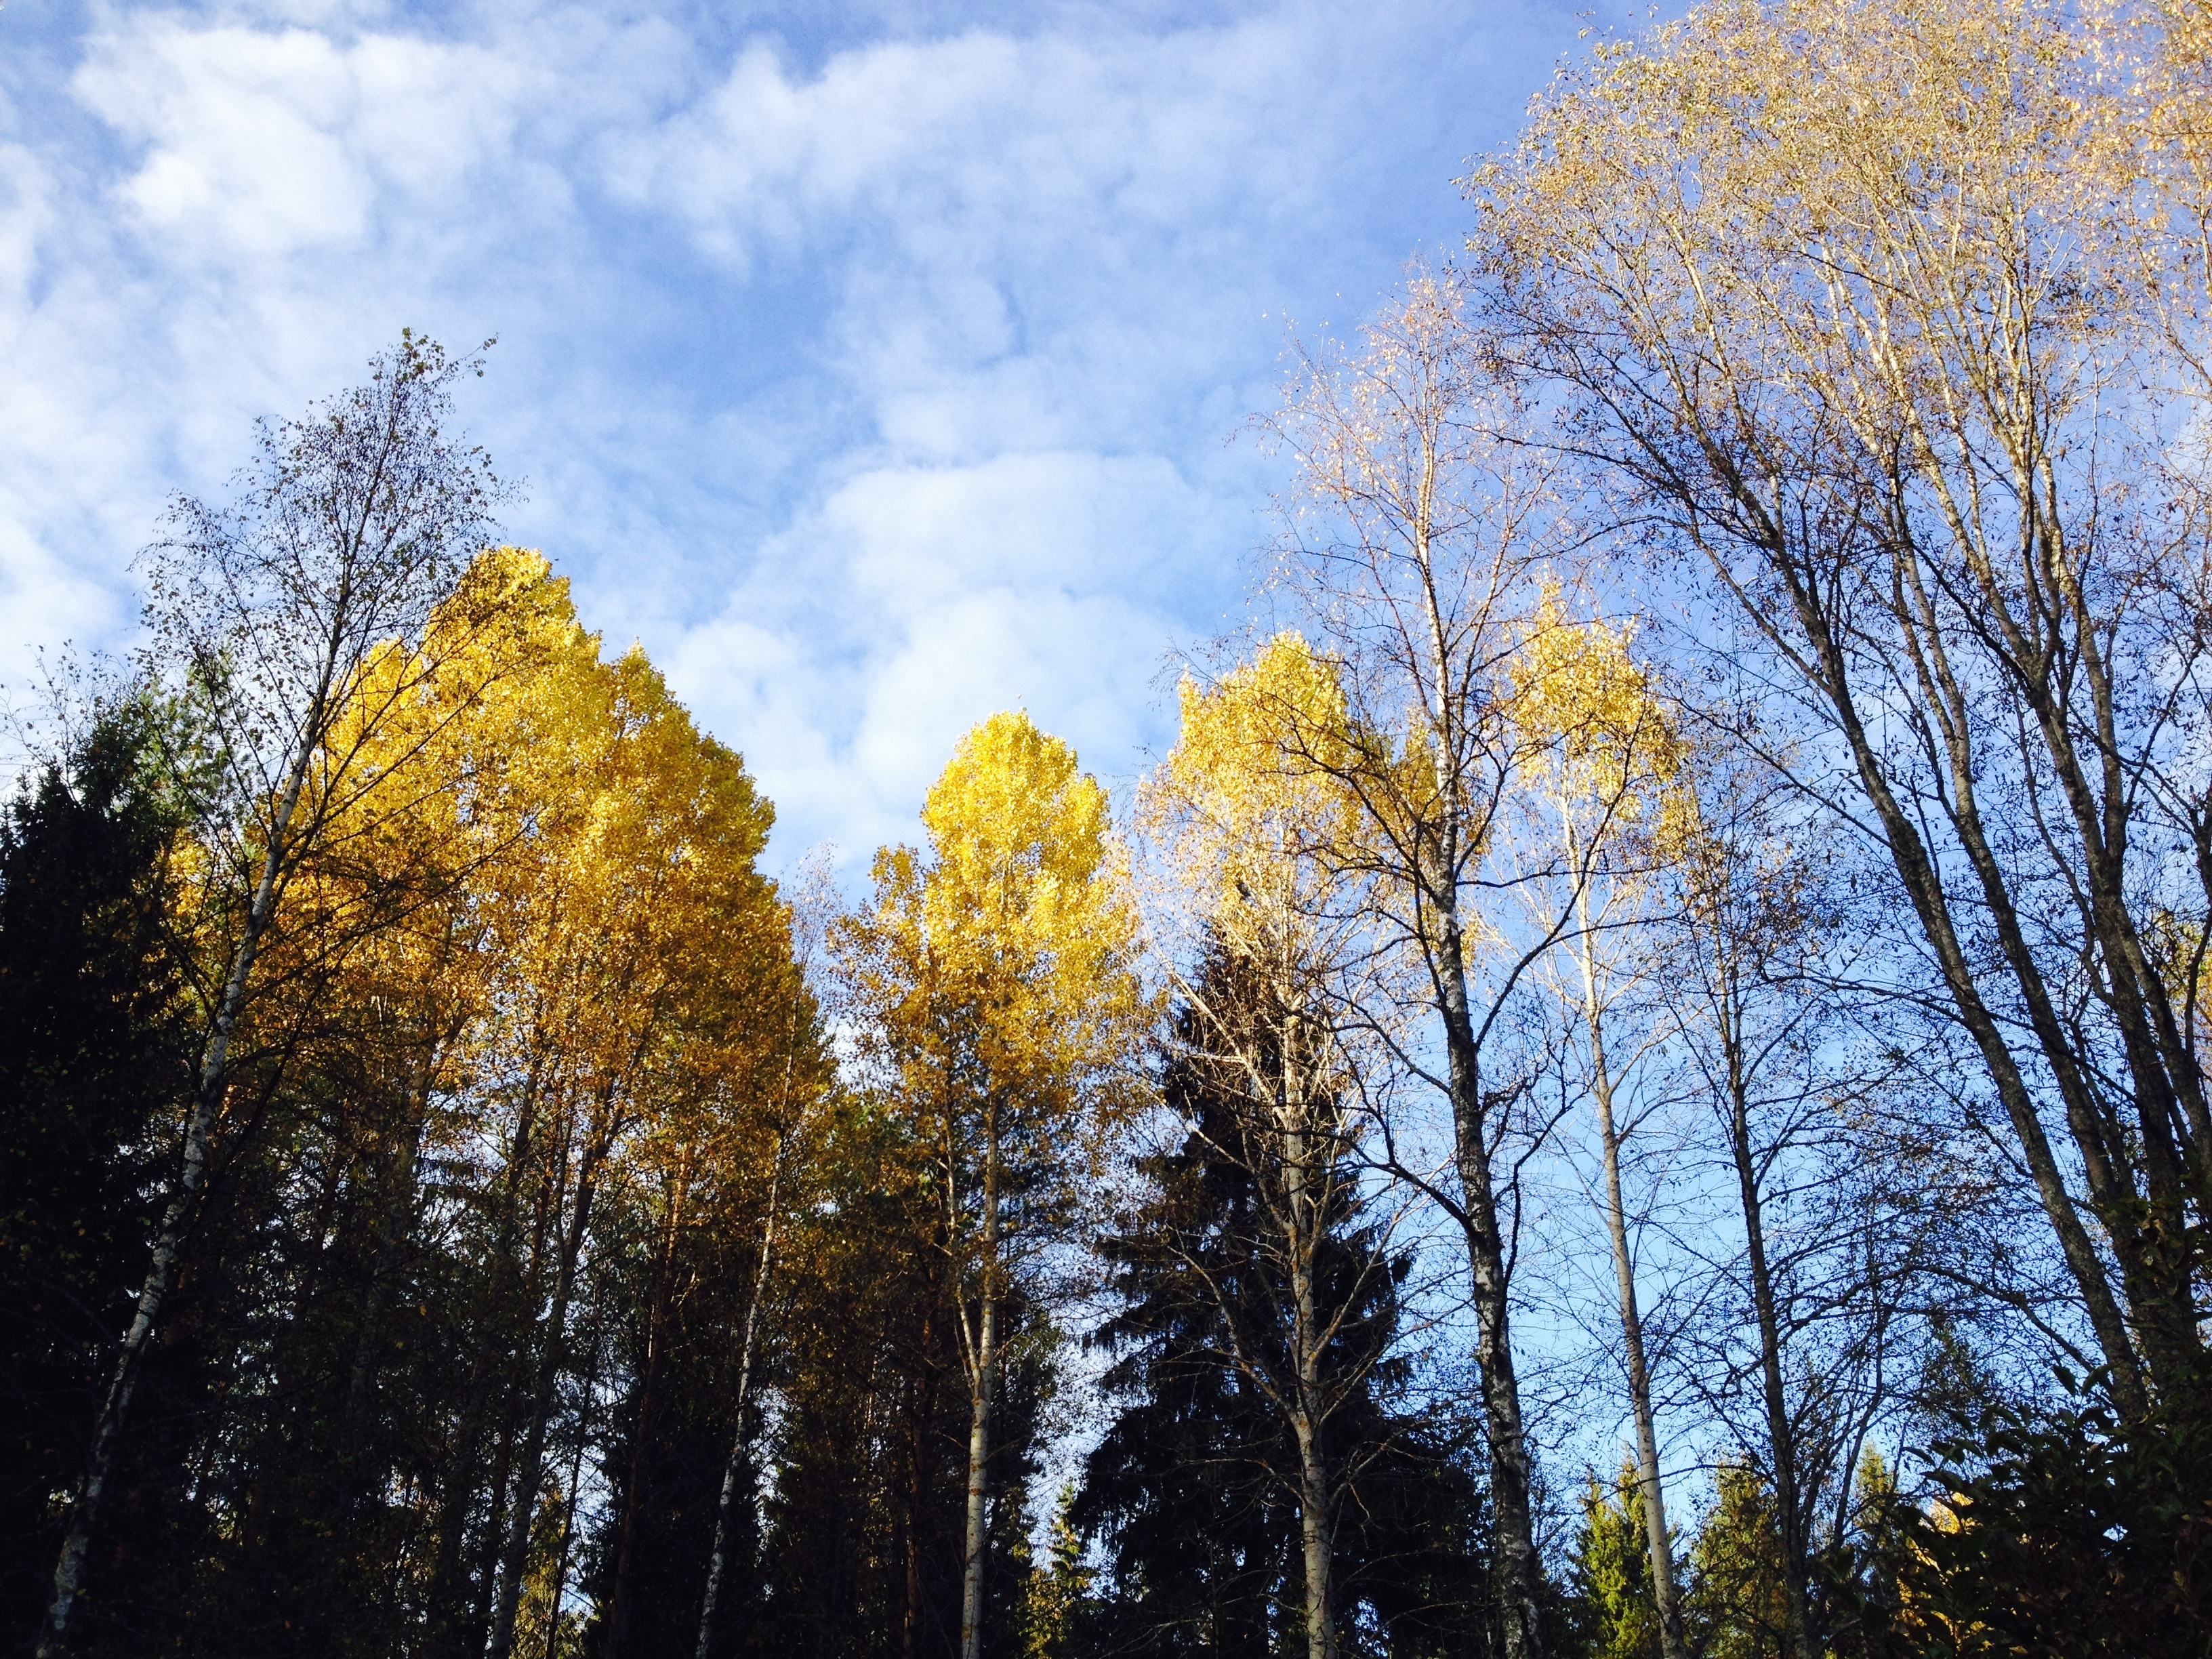
tree, nature, forest, branch, winter, cloud, plant, sky, sunlight, morning, leaf, flower, dark, autumn, yellow, season, blue sky, bright, fall colors, deciduous trees, white clouds, woody plant